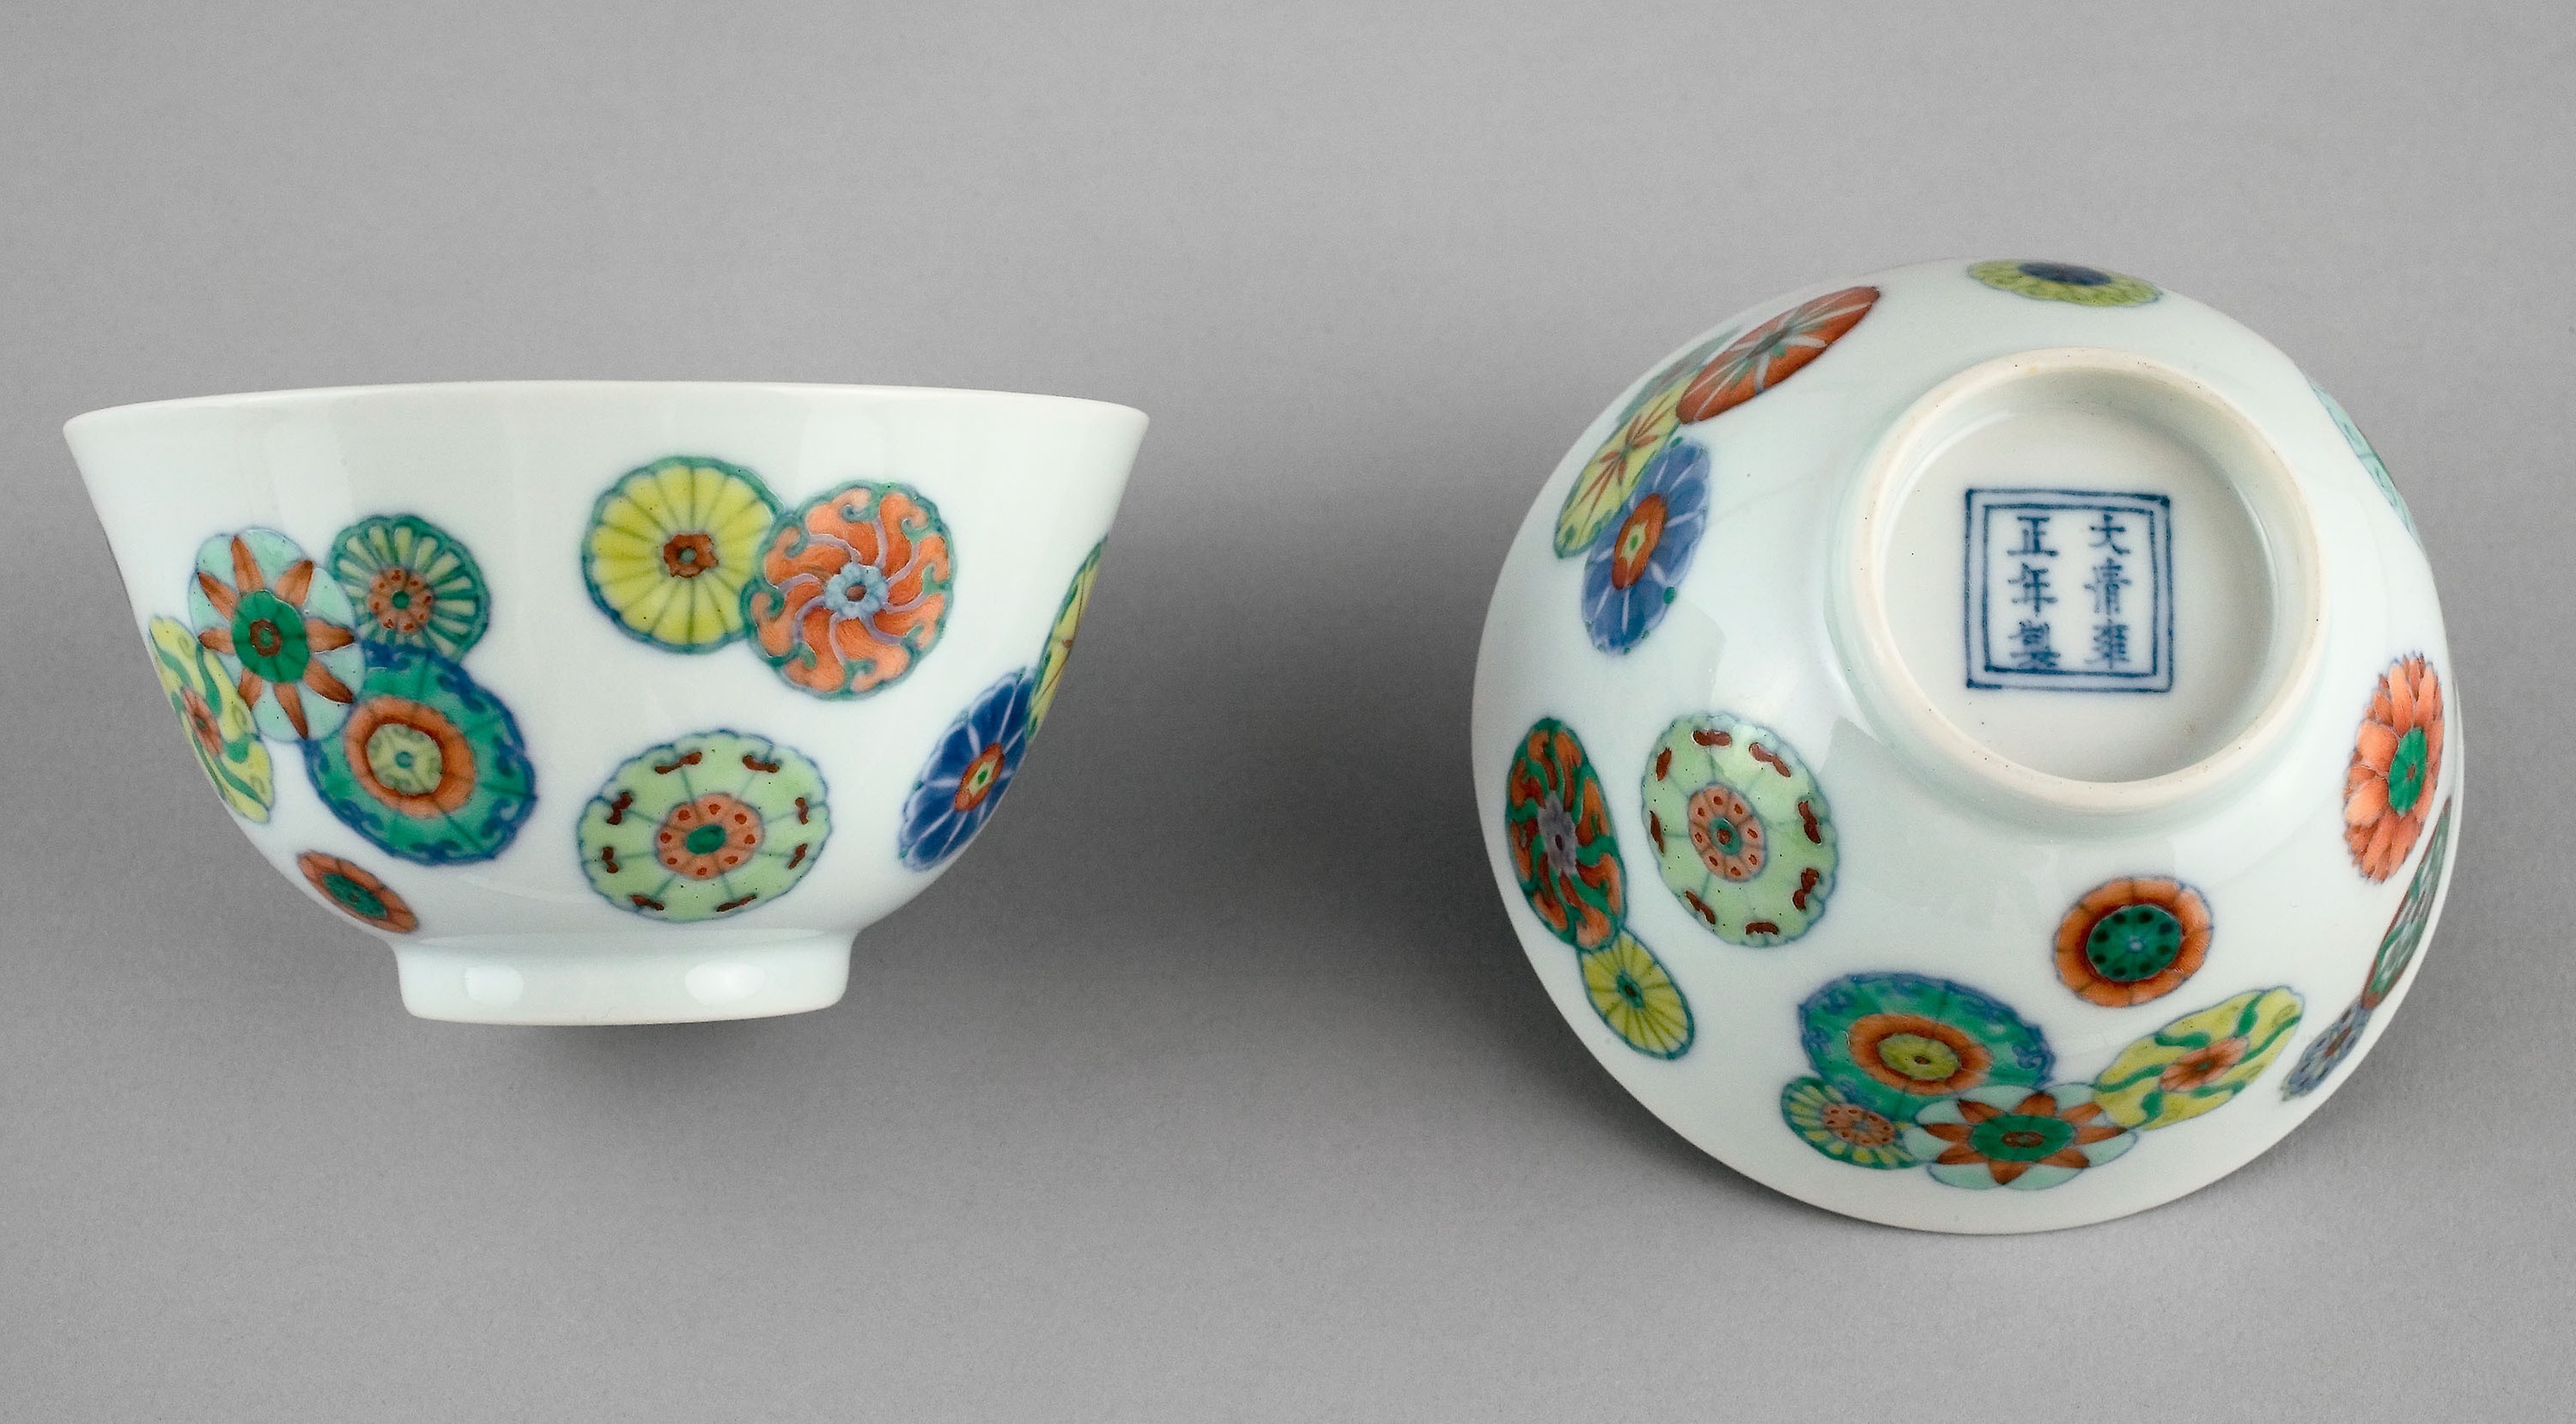
porcelain, tableware, dishware, ceramic, serveware, cup, teacup, egg cup, drinkware, bowl, dinnerware set, earthenware